Six Flags Magic Mountain

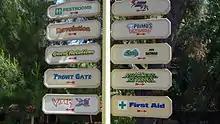
Signs to nearby rides and other attractions

A separately gated waterpark called Six Flags Hurricane Harbor opened on June 16, 1995. The park included body slides, tube slides, a kiddie water play area, a lazy river, and a wave pool. The following year, a SkyCoaster called Dive Devil opened at Magic Mountain.